Pastor Maldonado

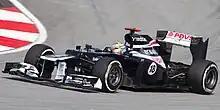
Maldonado driving for Williams at the 2012 Malaysian Grand Prix

Maldonado began the season alongside Brazil's Bruno Senna, for Williams. He started the season with promising pace, qualifying eighth for the . In the race, he was running strongly until he crashed out on the final lap, fighting with Fernando Alonso for fifth position. In the , Maldonado retired in the closing stages of the race while running in the points. He scored his first points of the season by finishing eighth in China. A puncture ended his race in Bahrain, after he qualified in seventeenth position. At the , Maldonado qualified second, next to Lewis Hamilton on the front row of the grid after strong pace from his Williams car during the race weekend. Maldonado was later promoted to his first pole position in his Formula One career after Hamilton was excluded from the results of qualifying, due to having insufficient fuel in his car. Maldonado was beaten to the first corner by Fernando Alonso, but regained the lead after the second round of pit stops. Maldonado held his lead after the third pit-stop phase, and held off Alonso and Kimi Räikkönen to win, becoming the first Venezuelan driver to finish on a Grand Prix podium in the process. He remains the most recent Williams driver to win a race . During post-race celebrations, a fire engulfed the Williams pit, and Maldonado was seen carrying his cousin to safety.